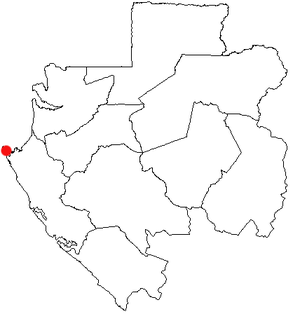
Port-Gentil
Port-Gentils beliggenhed i Gabon: